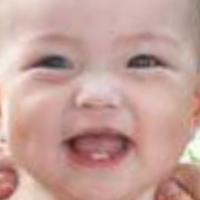
Age group: age 01-10